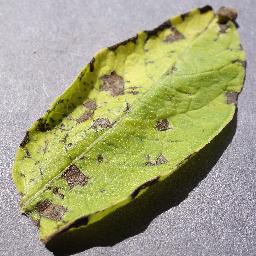
Etiqueta: Tizon_Temprano